Rob Saxton

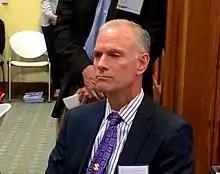
Rob Saxton, Former Oregon Deputy Superintendent of Public Instruction

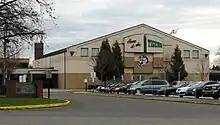
Tigard High School in the Tigard-Tualatin School District

Saxton started his career in education as a teacher and football coach in Big Spring, Texas. He returned to his home state after accepting a job teaching in Albany, Oregon. Rob's first administrative position was at West Albany High. He later held school administrative posts in nearby districts of McMinnville, Oregon and Sherwood, Oregon. Following this, he was hired as Superintendent of Tigard-Tualatin School District. He served as superintendent in Tigard-Tualatin for seven years.